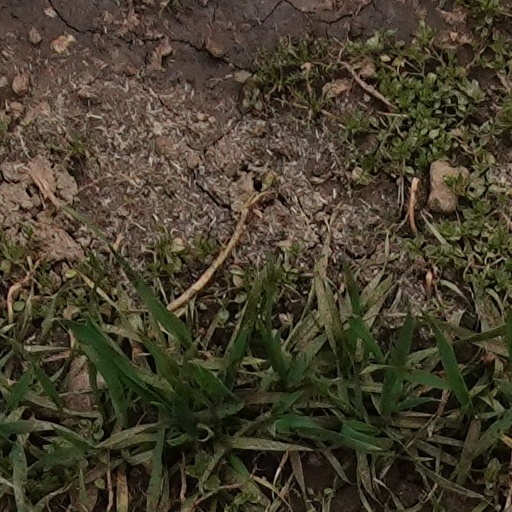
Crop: wheat